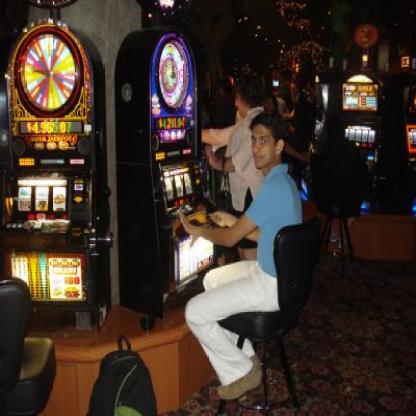
Scene: Indoor